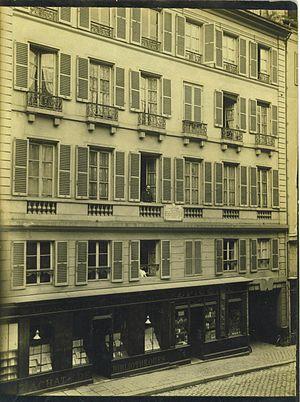
Facade de l'immeuble du 10, rue Monsieur-le-Prince
La Maison d’Auguste Comte est un appartement-musée dans lequel vécut le philosophe français Auguste Comte.